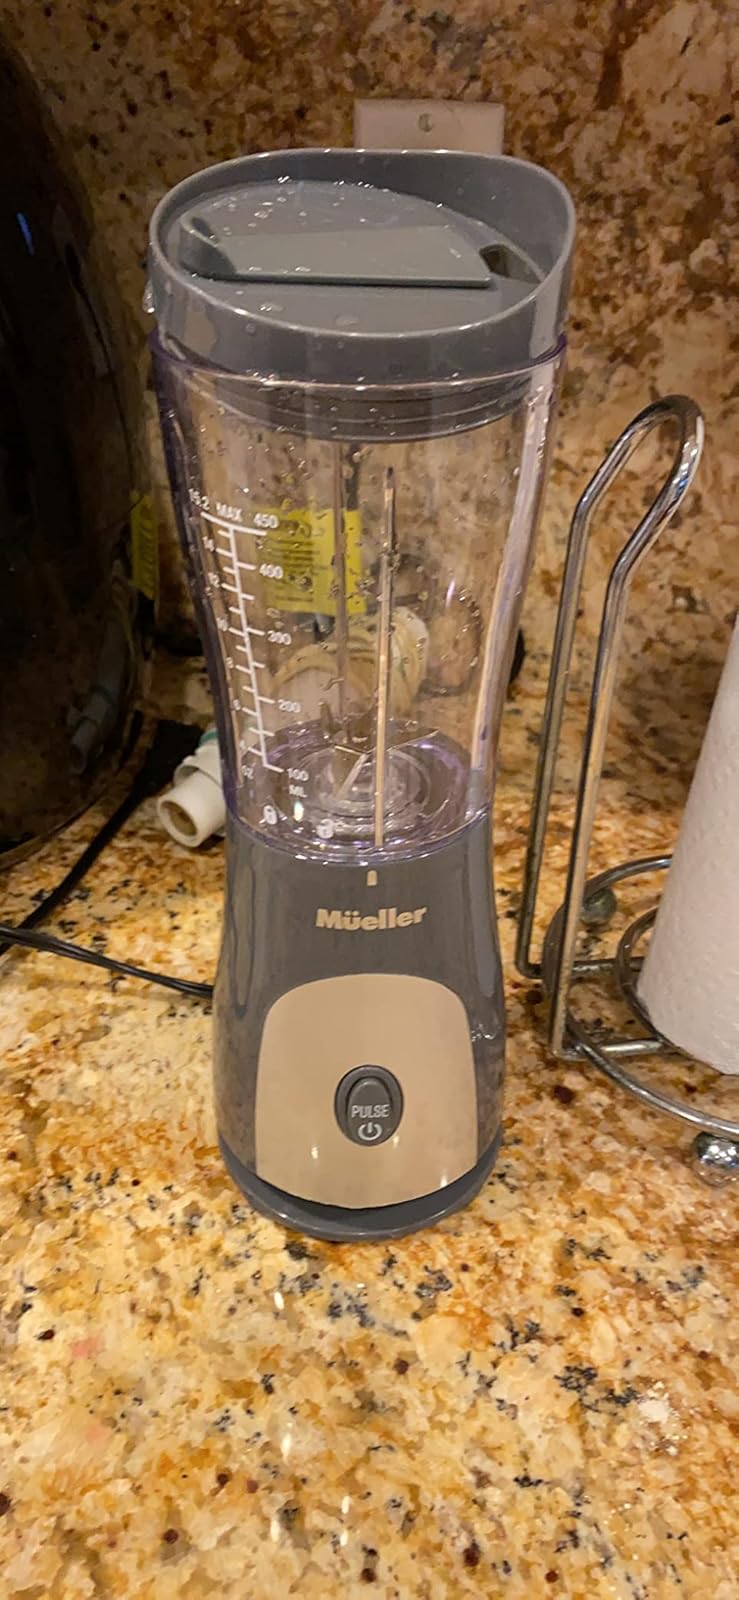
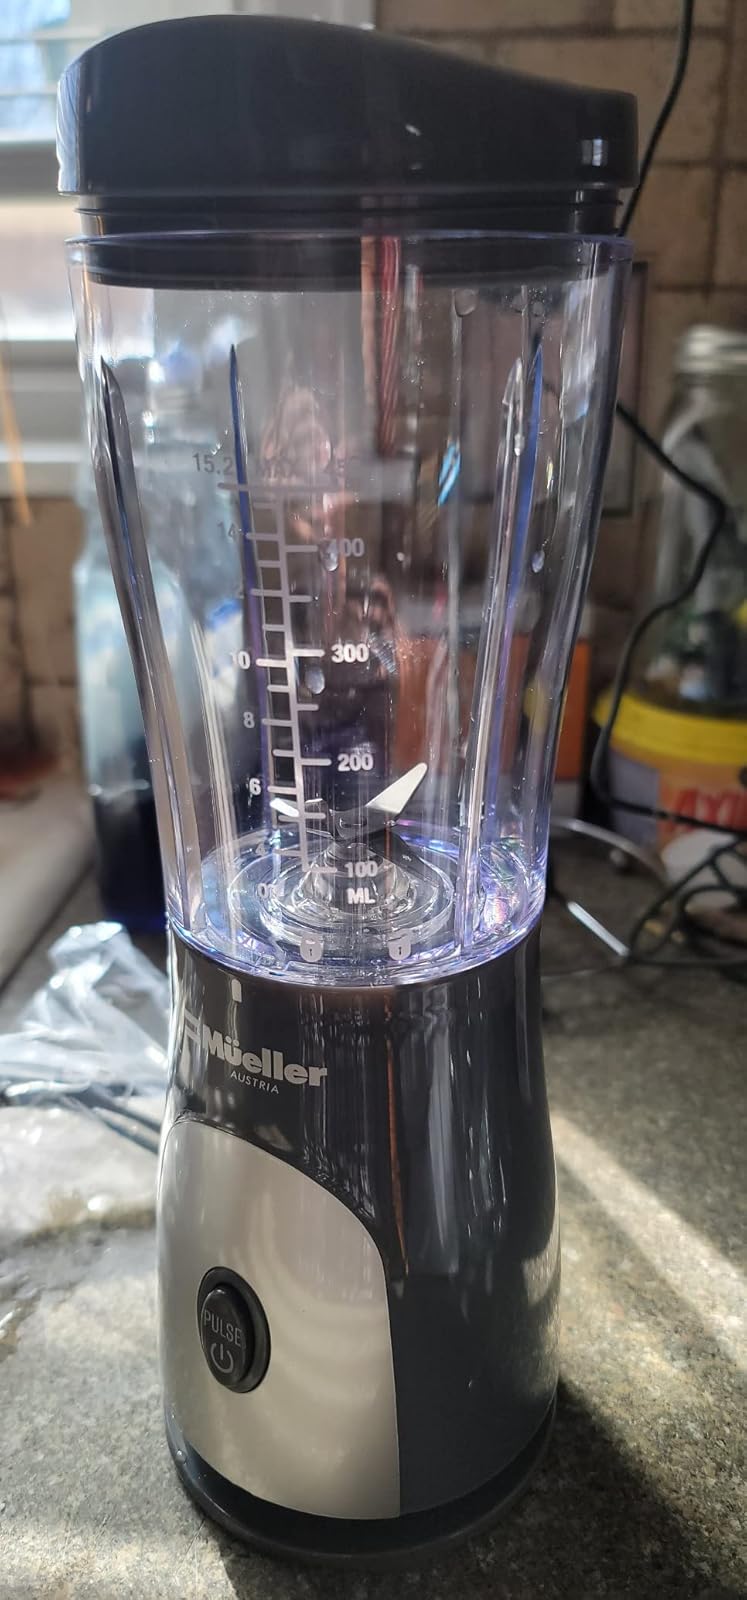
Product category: items_blender
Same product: yes